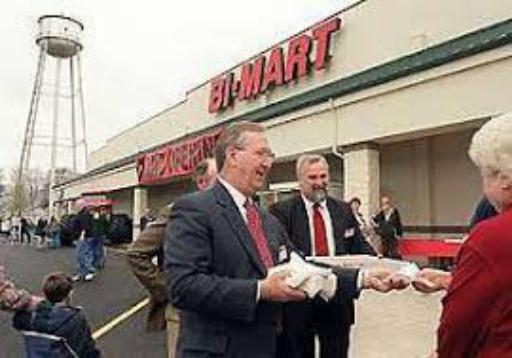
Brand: Bi-Mart
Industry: Transportation